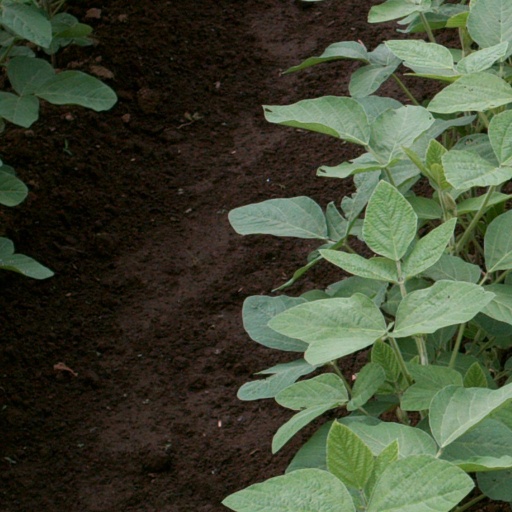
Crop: soybean